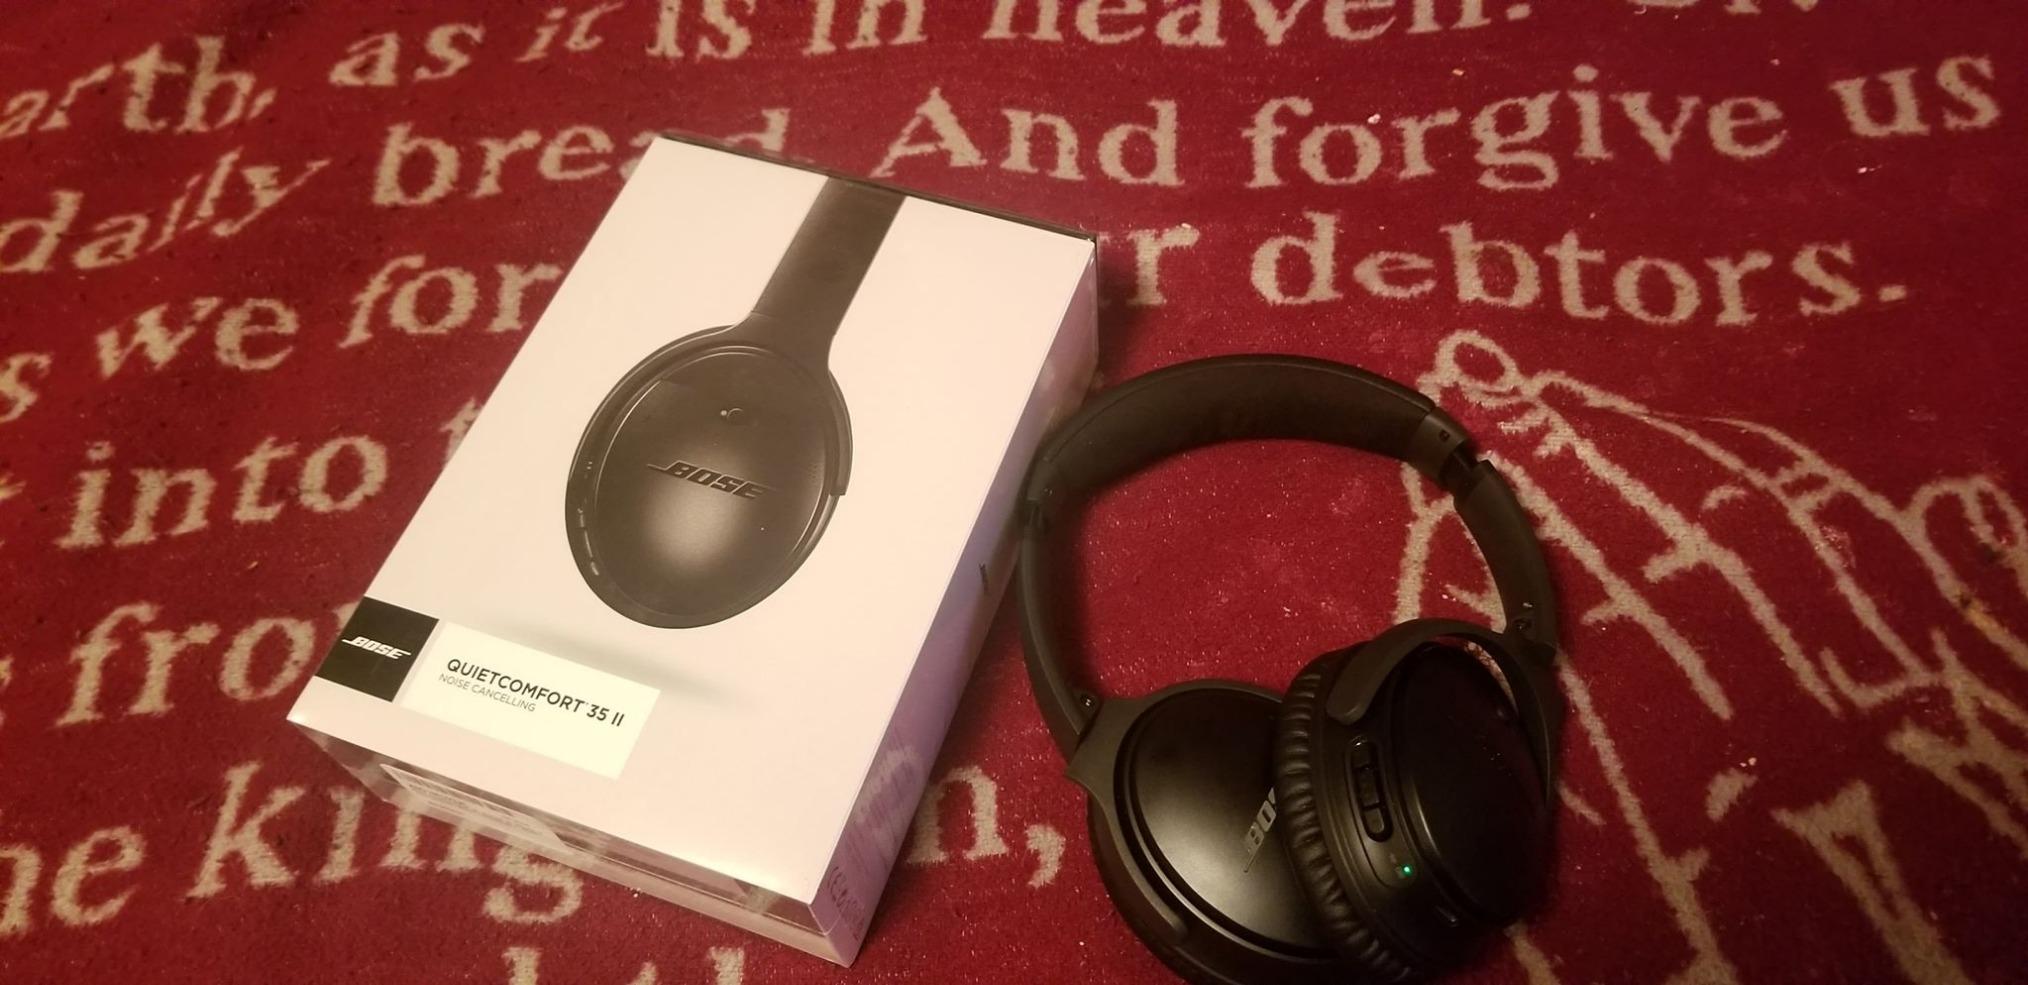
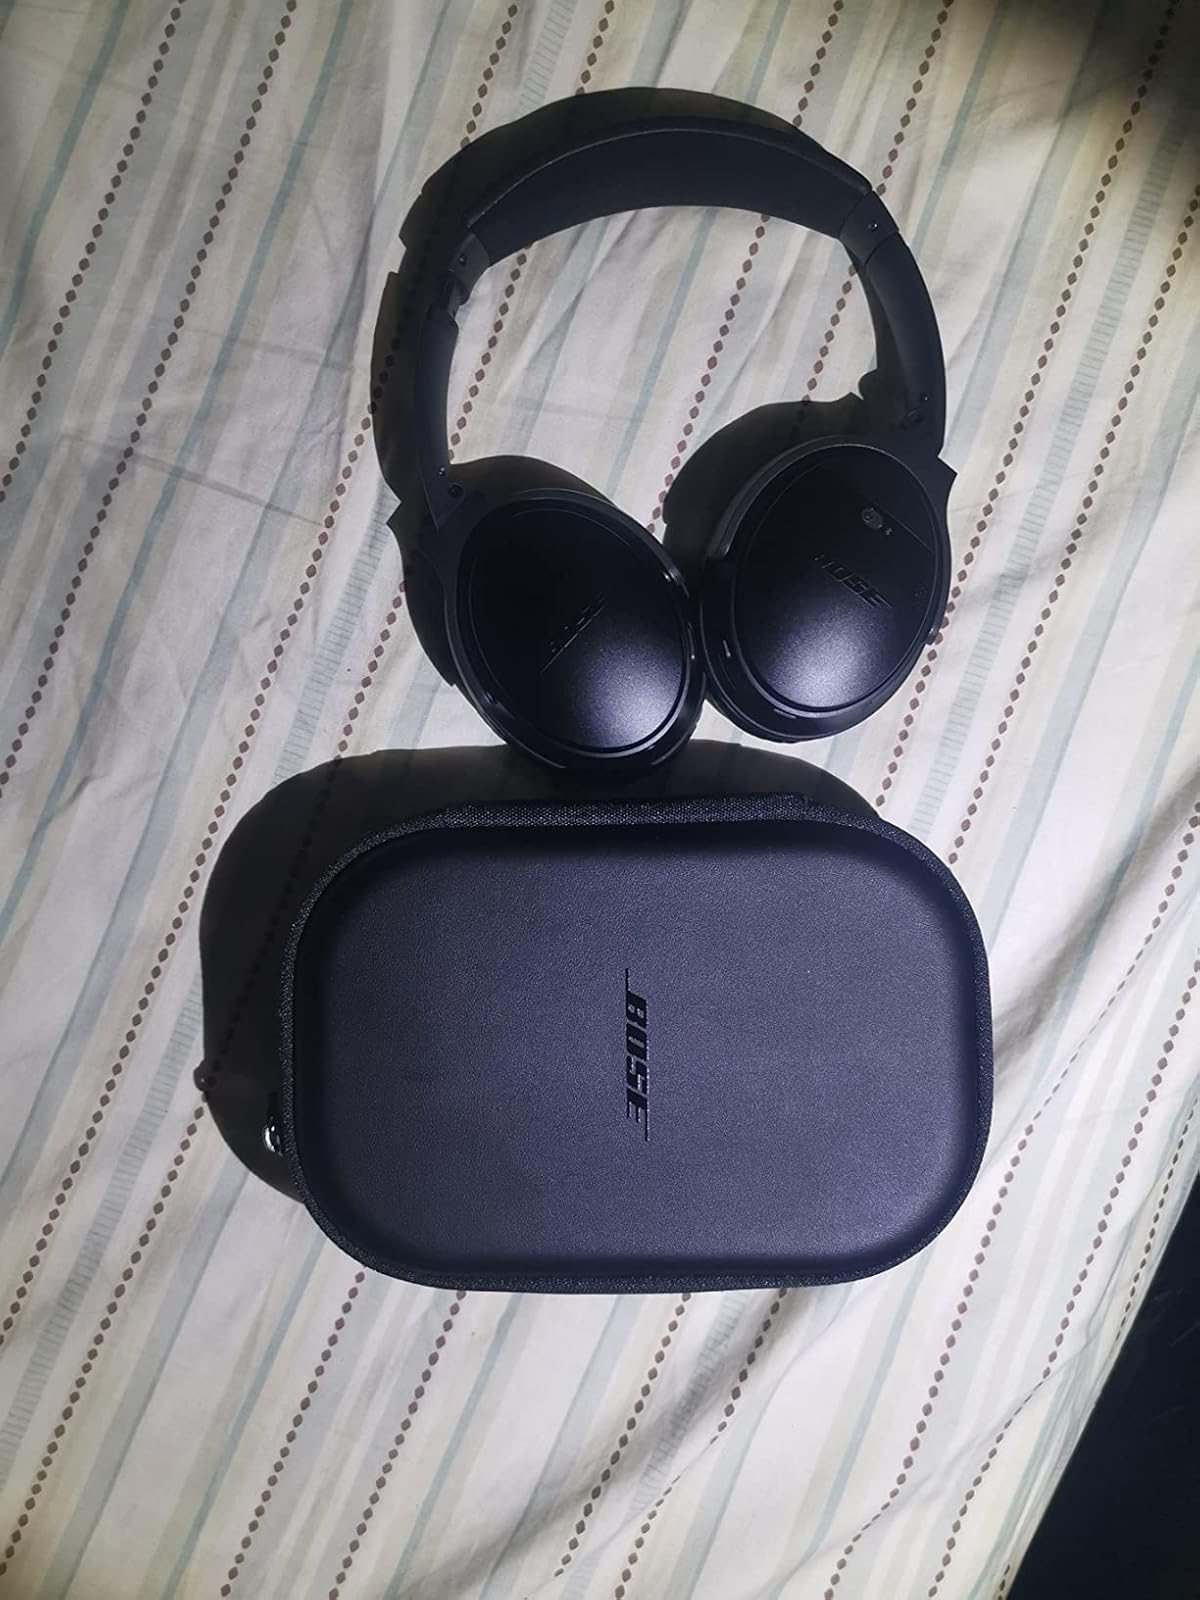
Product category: headphones
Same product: yes